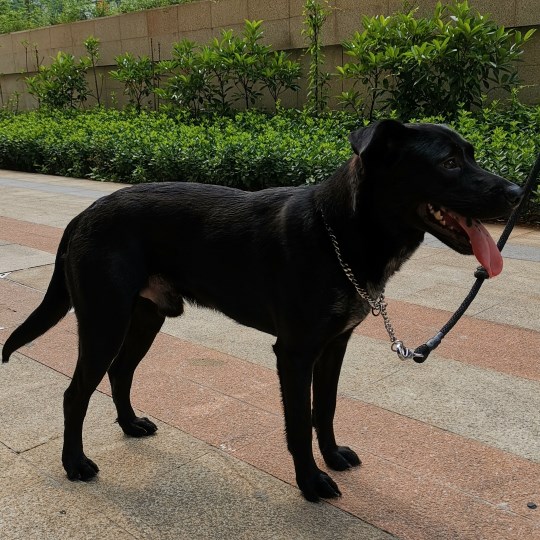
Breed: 3580-n000122-Labrador_retriever